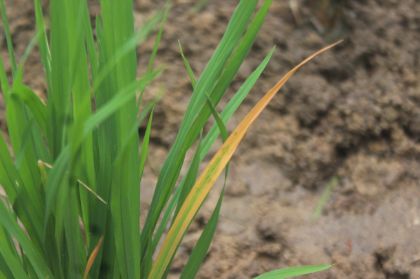
Disease: Tungro